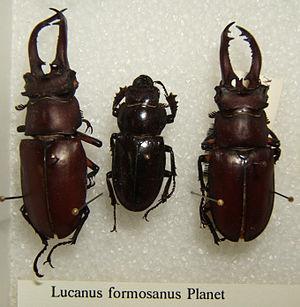
Lucanus formosanus, le lucane de Formose, est une espèce d'insectes coléoptères de la famille des Lucanidae endémique de Taïwan.
Lucanus est un genre de coléoptères de la famille des Lucanidae, sous-famille des Lucaninae, tribu des Lucanini.